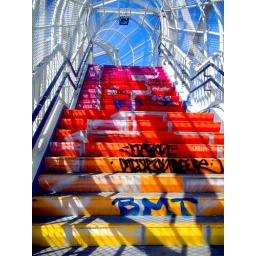
103rd street blue line station in Watts, Los Angeles.